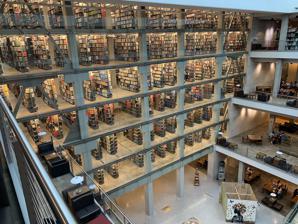
Building: William Oxley Thompson Memorial Library
Country: United States of America
Year built: 1912
Main library at Ohio State University in Columbus, Ohio, US William Oxley Thompson Memorial Library Thompson Library East Atrium 39°59′57″N 83°00′53″W / 39.99925°N 83.01485°W / 39.99925; -83.01485 Location Columbus, Ohio , United States Type Academic Established 1913 Branch of Ohio State University Libraries Collection Size 1.25 million (on-site) Other information Public transit access 1 , 2 , 8 , 22 , 31 , Night Owl Website Thompson Library The William Oxley Thompson Memorial Library (commonly referred to as the Thompson Library ) is the main library at Ohio State University 's Columbus campus. It is the university's largest library and houses its main stacks, special collections, rare books and manuscripts, and many departmental subject libraries. The library was originally built in 1912, and was renovated in 1951, 1977, and 2009. It is named in honor of the university's fifth president, William Oxley Thompson . Library information Grand Reading Room with replica of Winged Victory of Samothrace statue The Ohio State University's University Libraries manages 15 locations on the Columbus campus, of which the Thompson Library is the largest. In addition to housing the main stacks and serving as the central research library for the entire campus, the Thompson Library is home to many of the subject libraries in the humanities and social sciences , as well as reference, special collections, rare books and manuscripts, journals, and general interest periodicals. Departmental subject libraries include literature , foreign language by region, linguistics , philosophy , religion , theater , anthropology , history , sociology , and political science . Some subject libraries, such as science and engineering, architecture, agriculture, fine arts, law, health sciences, veterinary sciences, and geology, are housed in the university's other libraries. Of the system's 5.8 million volumes, the Thompson Library holds about 1.25 million volumes, including 250,000 special collections volumes. Additional book storage is provided by the university's off-site Book Depository, which also houses the University Archives. History Background When The Ohio State University opened in 1873, the library was located on the first floor of University Hall . In 1884, it was moved to the building's third floor, and in 1893 it was moved to the newly constructed Orton Hall . As early as 1897, university librarians voiced their need for a dedicated library building, and this eventually resulted in the construction of the Main Library (as the Thompson Library was originally known) in 1910. Original building Original east facade with 1951 tower above The original Beaux-Arts library building was built between 1910 and 1912. In 1910, the architectural firm Allen & Collens of Boston was selected through a design competition. Later that year, the architects submitted a formal proposal, which was accepted by OSU's Board of Trustees, and then a call for bids was put out for construction. Ground was broken on December 23, 1910, and construction was completed two years later on December 18, 1912. Following completion, books were moved, and the library was officially open to the university community on January 6, 1913. Since the initial construction, the library has been renovated three times, in 1951, 1977, and 2009. 1951 and 1977 expansions The library's first expansion was built in 1947–1951. A 10-story tower was constructed for the library stacks , and single-story extensions were built north and south of the east facade. It was completed on June 2, 1951. In the same year, the Main Library was renamed the William Oxley Thompson Memorial Library in honor of the university's fifth president , William Oxley Thompson , who was in office when the original building was built. The library was again expanded in the 1970s, when a modern addition was built to extend the west wing. It was completed on January 5, 1977. 2009 renovation and expansion West facade, built during the 2009 renovation Buckeye Reading Room, part of the 2009 renovation The most recent renovation to the Thompson Library was a $108.7 million project that began on January 10, 2007, and was completed in the summer of 2009. It was designed by the Gund Partnership with Acock Associates Architects as the architect of record . The library's original east facade and Grand Reading Room were restored, while the 1977 west wing addition and 1951 north and south extensions were demolished. A new 91,000 sq ft (8,500 m 2 ) west wing was built, bringing the library floor space to 306,000 sq ft (28,400 m 2 ). Nearly 1000 seats were added to the library, but shelf space was decreased, so many volumes were moved to other locations. The renovation focused on opening up the library space to natural light and creating a more coherent space. Features added in the renovation include a new West Atrium and Buckeye Reading Room, glass walls for the lower floors of the 1951 book tower, exhibition space for the library's special collections, a café, and a ground-floor east–west passageway that extends the Oval 's "Long Walk" through the building. The renovation was opened to the public on September 24, 2009. Various art pieces were included in the restoration. The written-word piece VERSE was installed on the floor of the Buckeye Reading Room, and 49 metal plates called "Foundation Stones" were set throughout the library, featuring engravings in a wide range of writing and graphic notation systems. Additionally, a new replica of the Winged Victory of Samothrace statue was commissioned and installed in the Grand Reading Room to replace an earlier replica from 1913 which had fallen into disrepair and was removed in 1959. The 2009 renovation received several awards, including a 2009 AIA Columbus Merit Award, a 2009 ABC Excellence in Construction Eagle Award, a 2009 Columbus Landmarks Foundation James B. Recchie Design Award, a 2010 SCUP /AIA-CAE Excellence in Architecture Renovation/Adaptive Reuse Special Citation, and a 2011 AIA / ALA Library Building Award. References